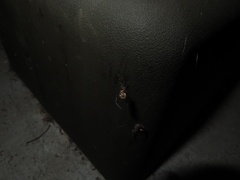
Species: Lactrodectus_hesperus